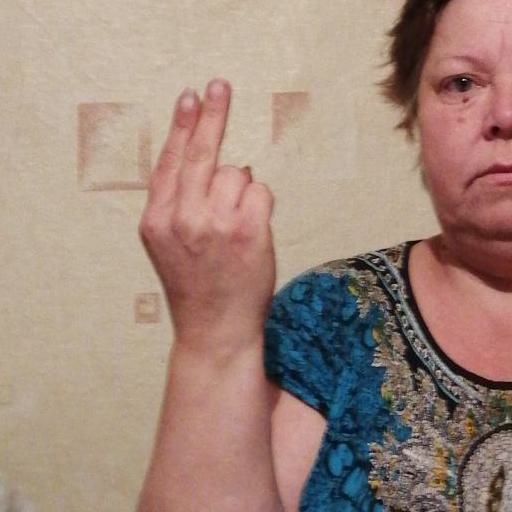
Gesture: two_up_inverted